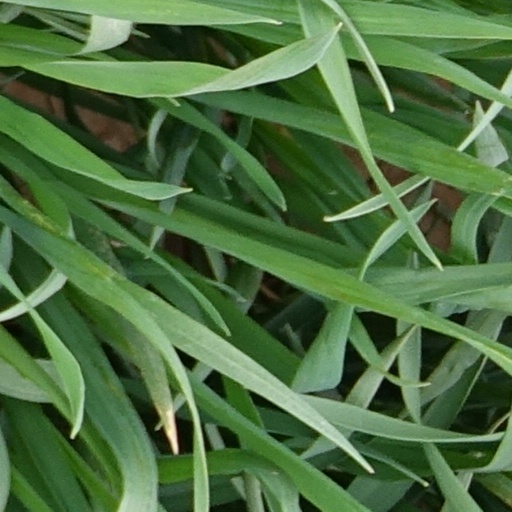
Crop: wheat